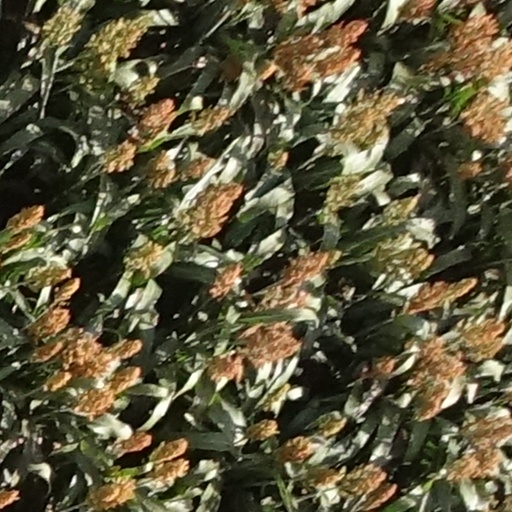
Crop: sorghum